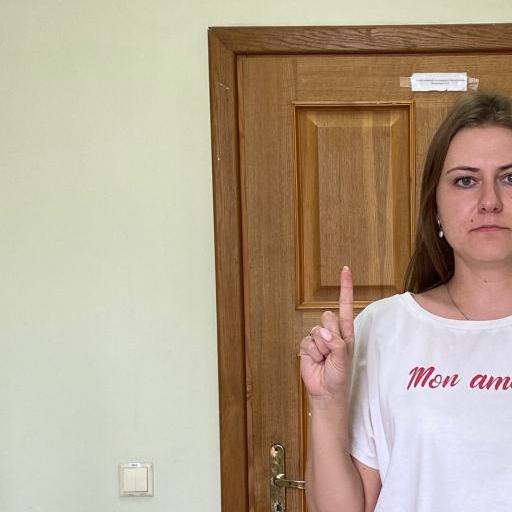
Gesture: one